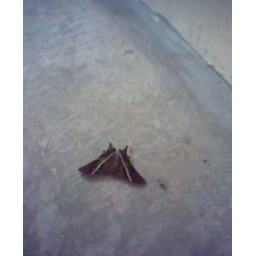
Dead butterfly in front of the house